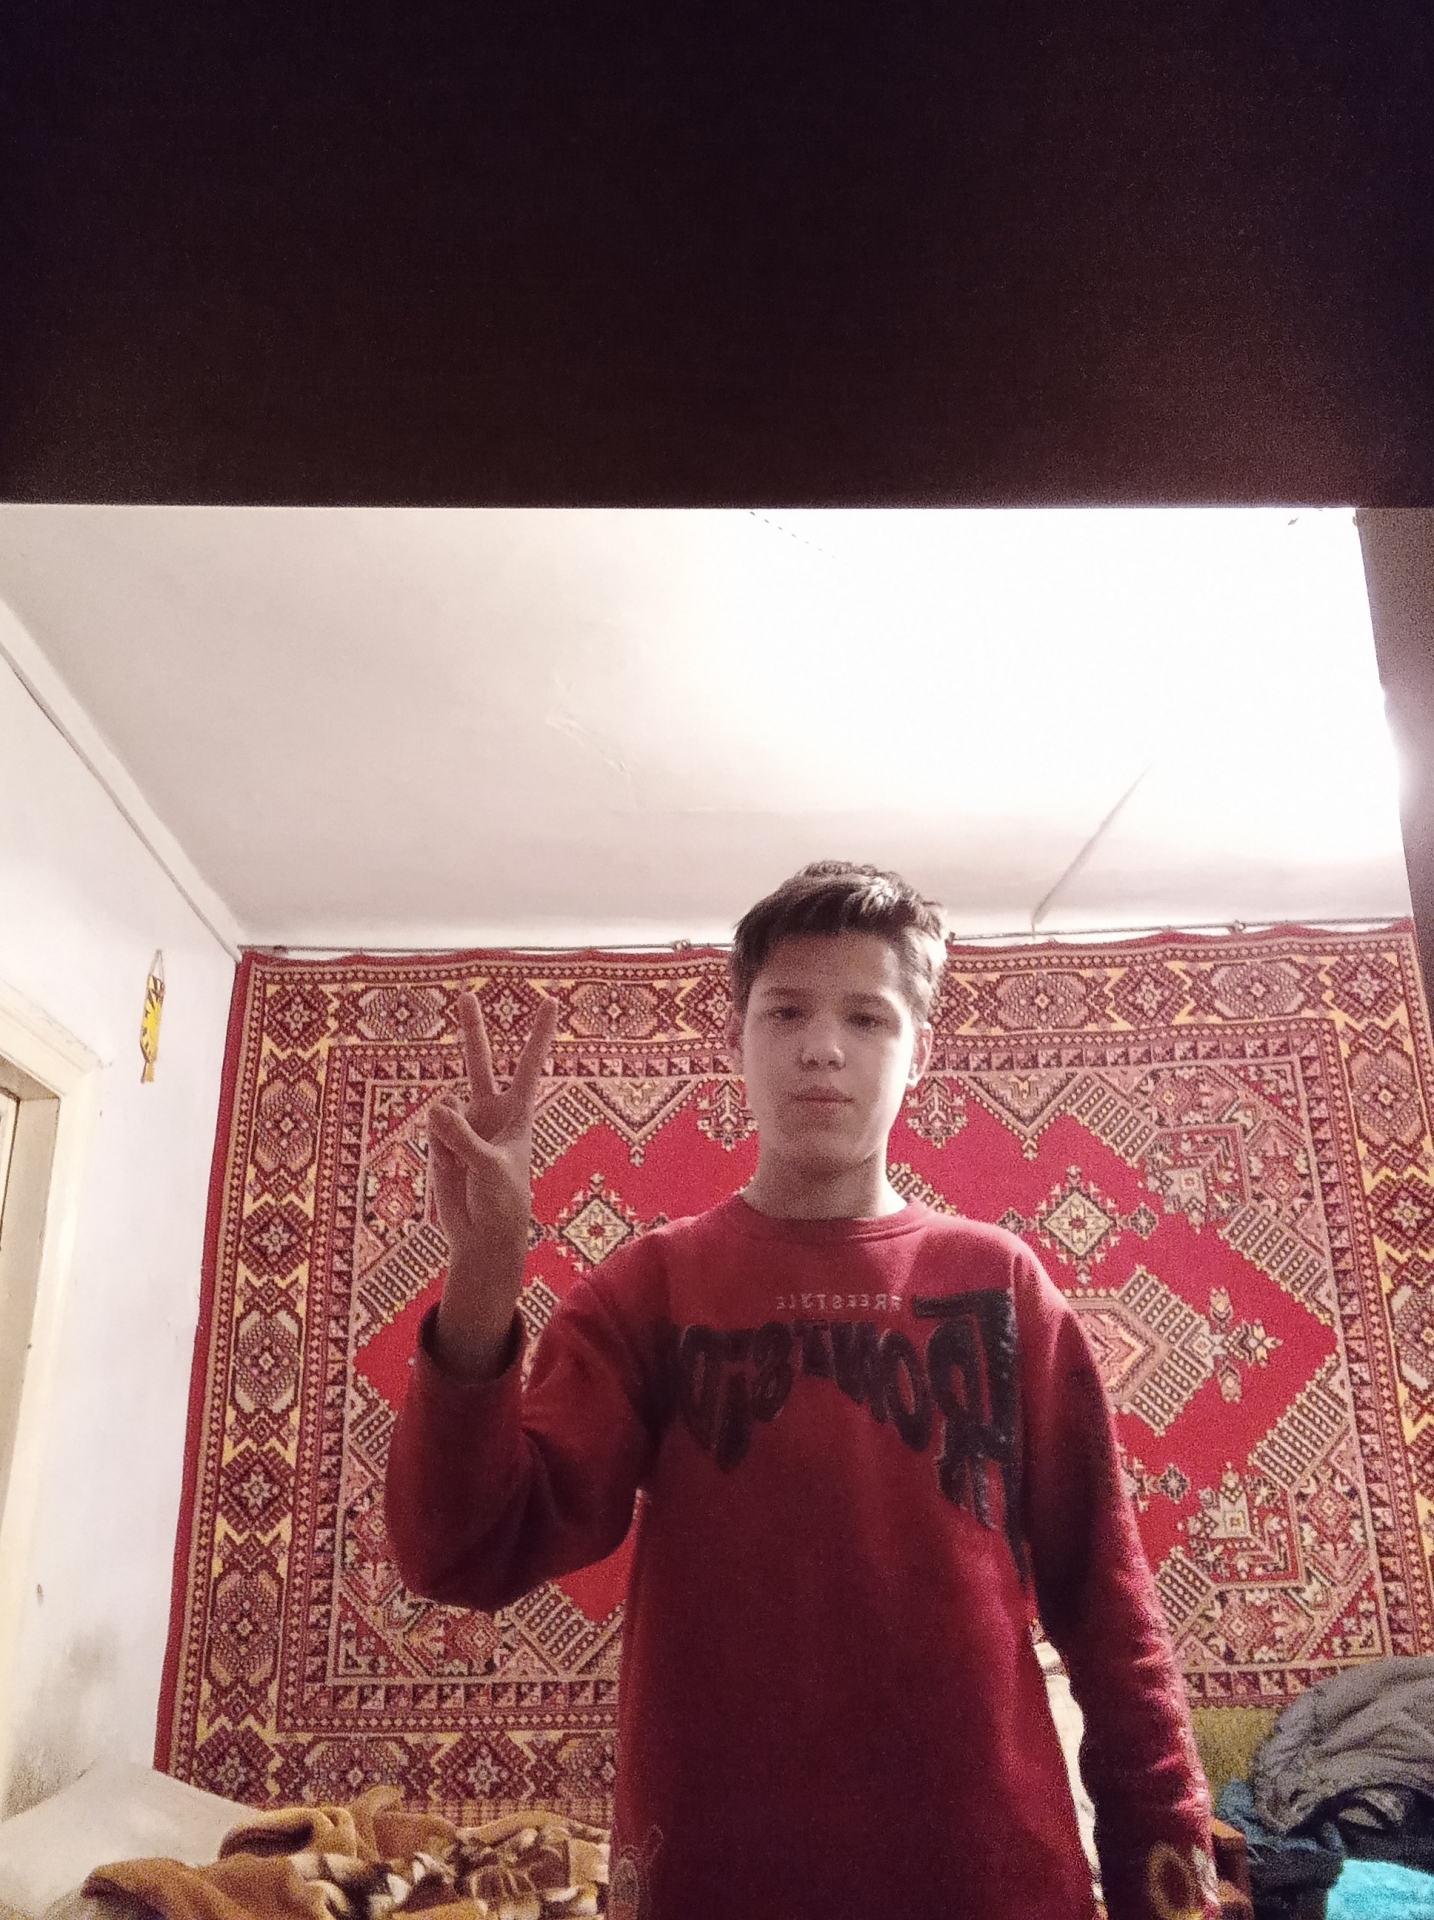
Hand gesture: peace